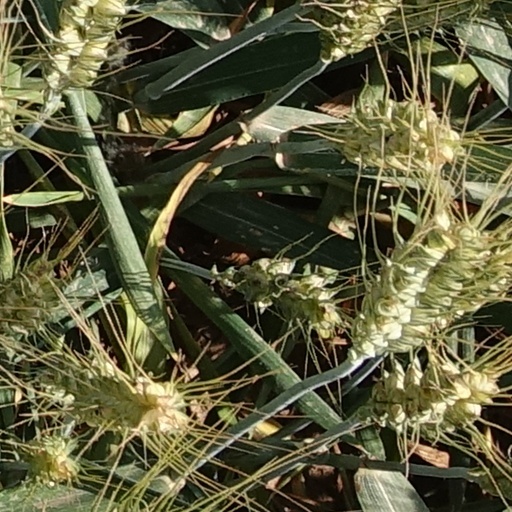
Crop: wheat